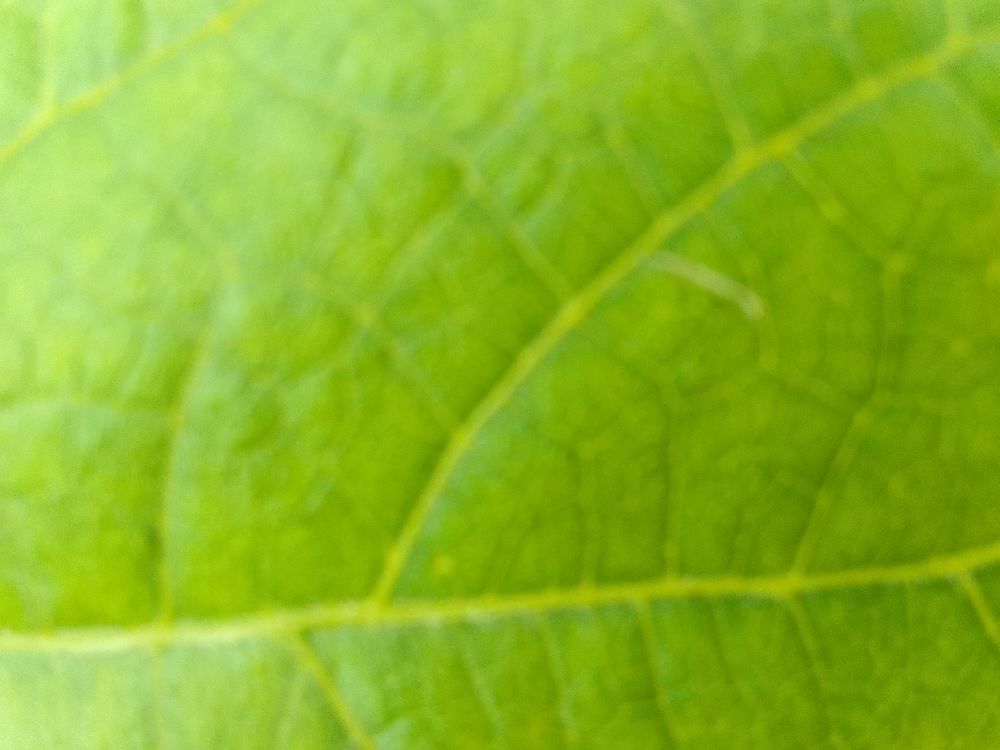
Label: healthy